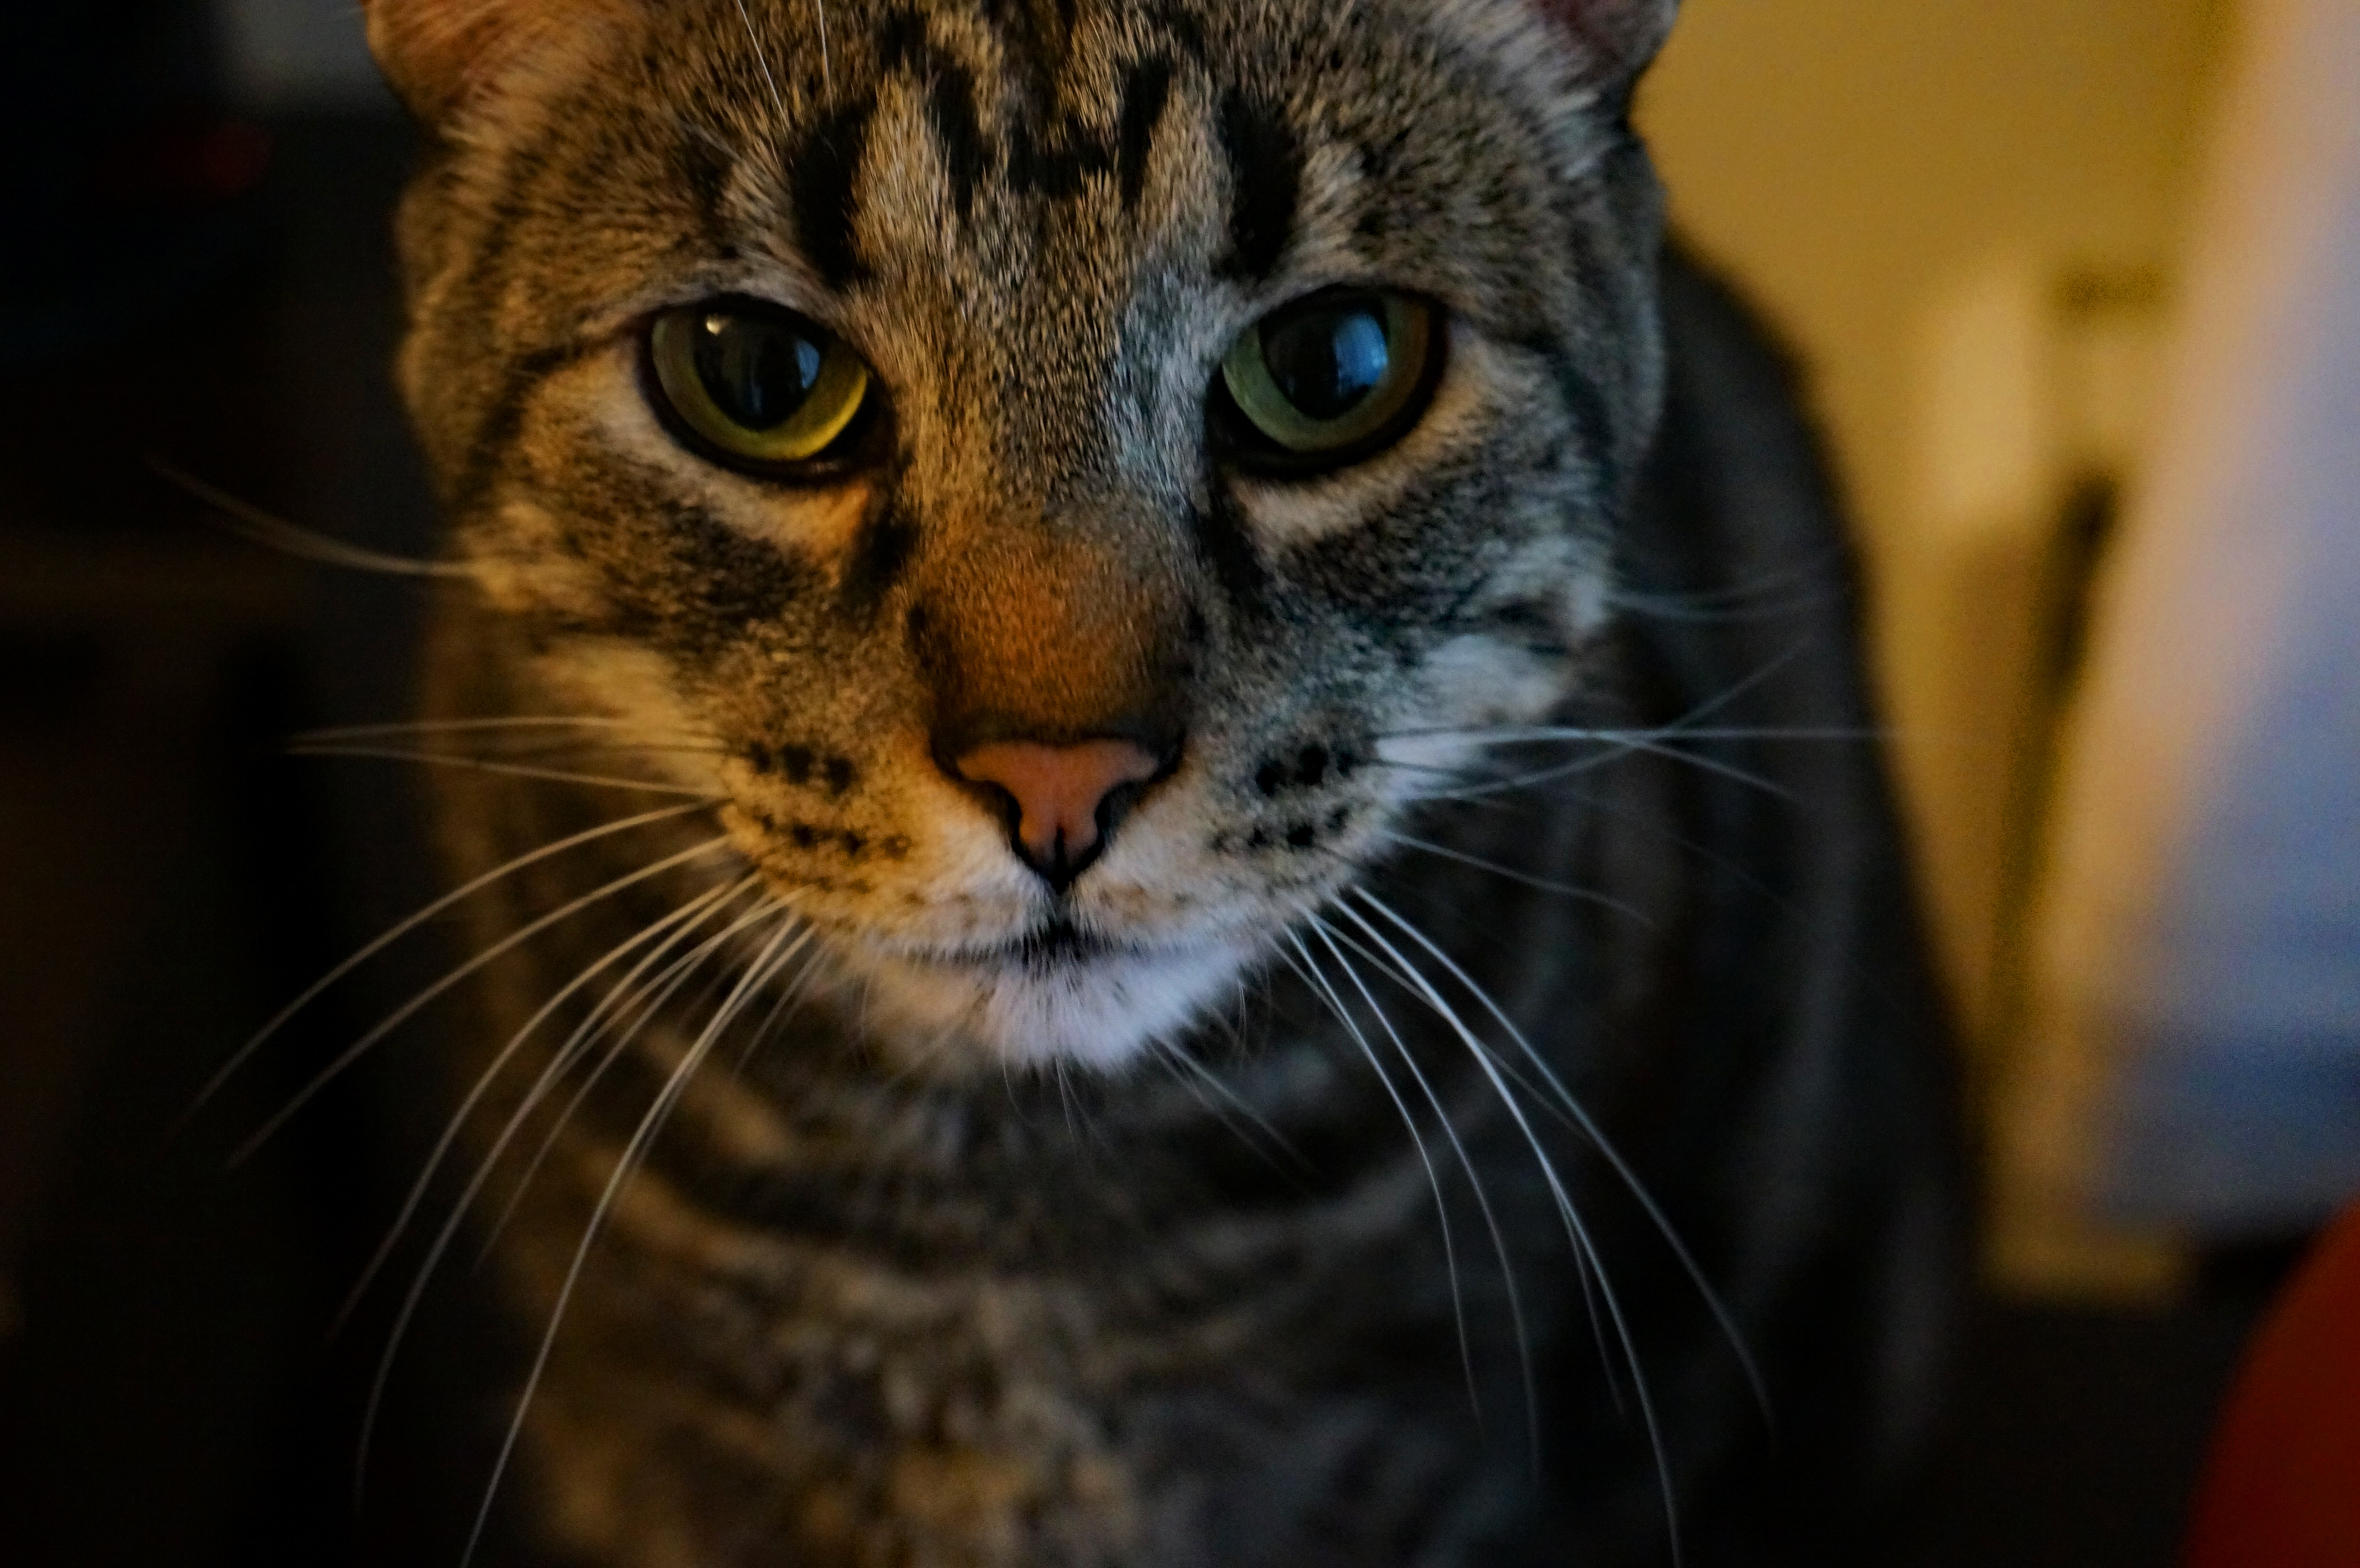
nature, animal, cute, fluffy, cat, feline, mammal, fauna, close up, face, whiskers, kitty, furry, vertebrate, bengal, small to medium sized cats, cat like mammal, domestic short haired cat, toyger